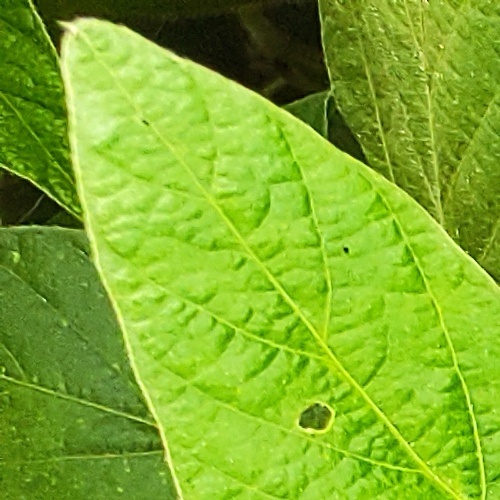
Label: Diabrotica_speciosa